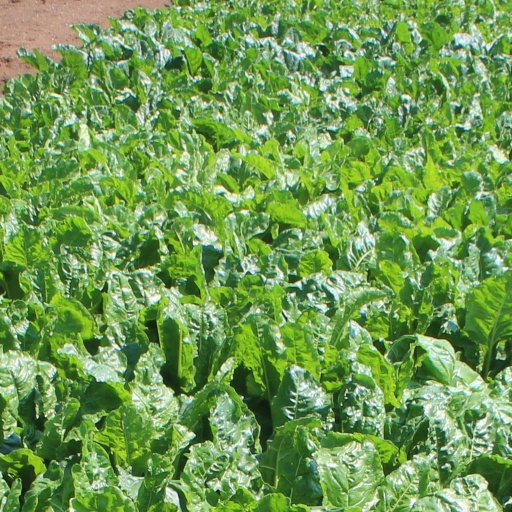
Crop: sugar beet